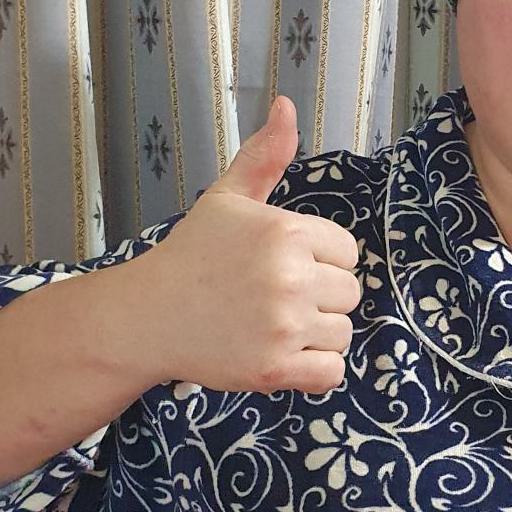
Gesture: like